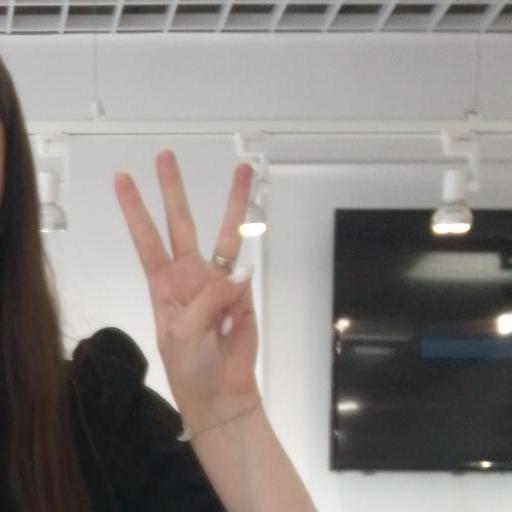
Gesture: three